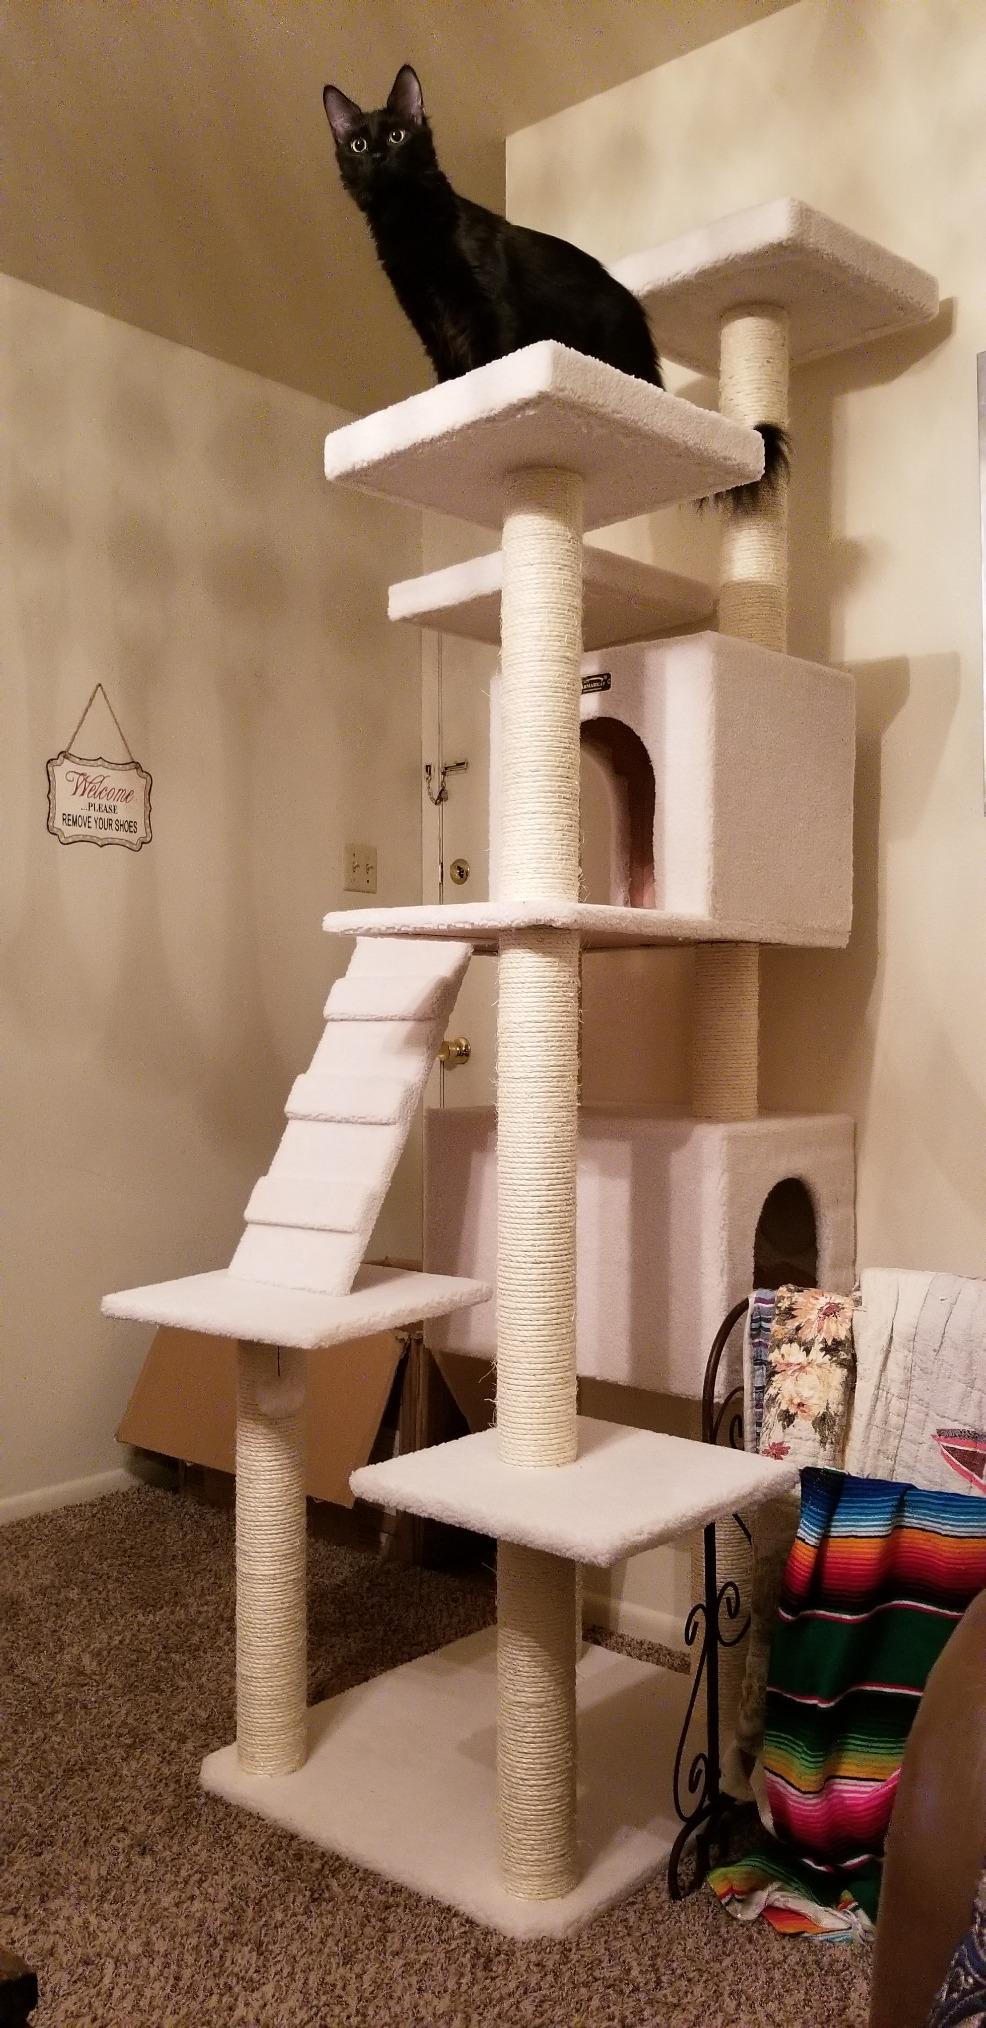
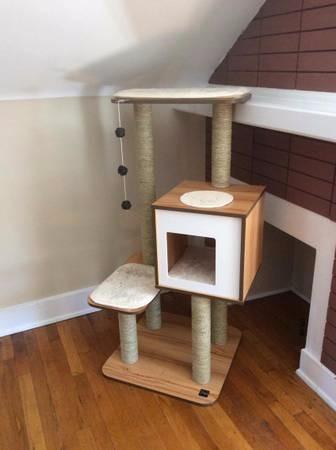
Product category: items_cat tree
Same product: no